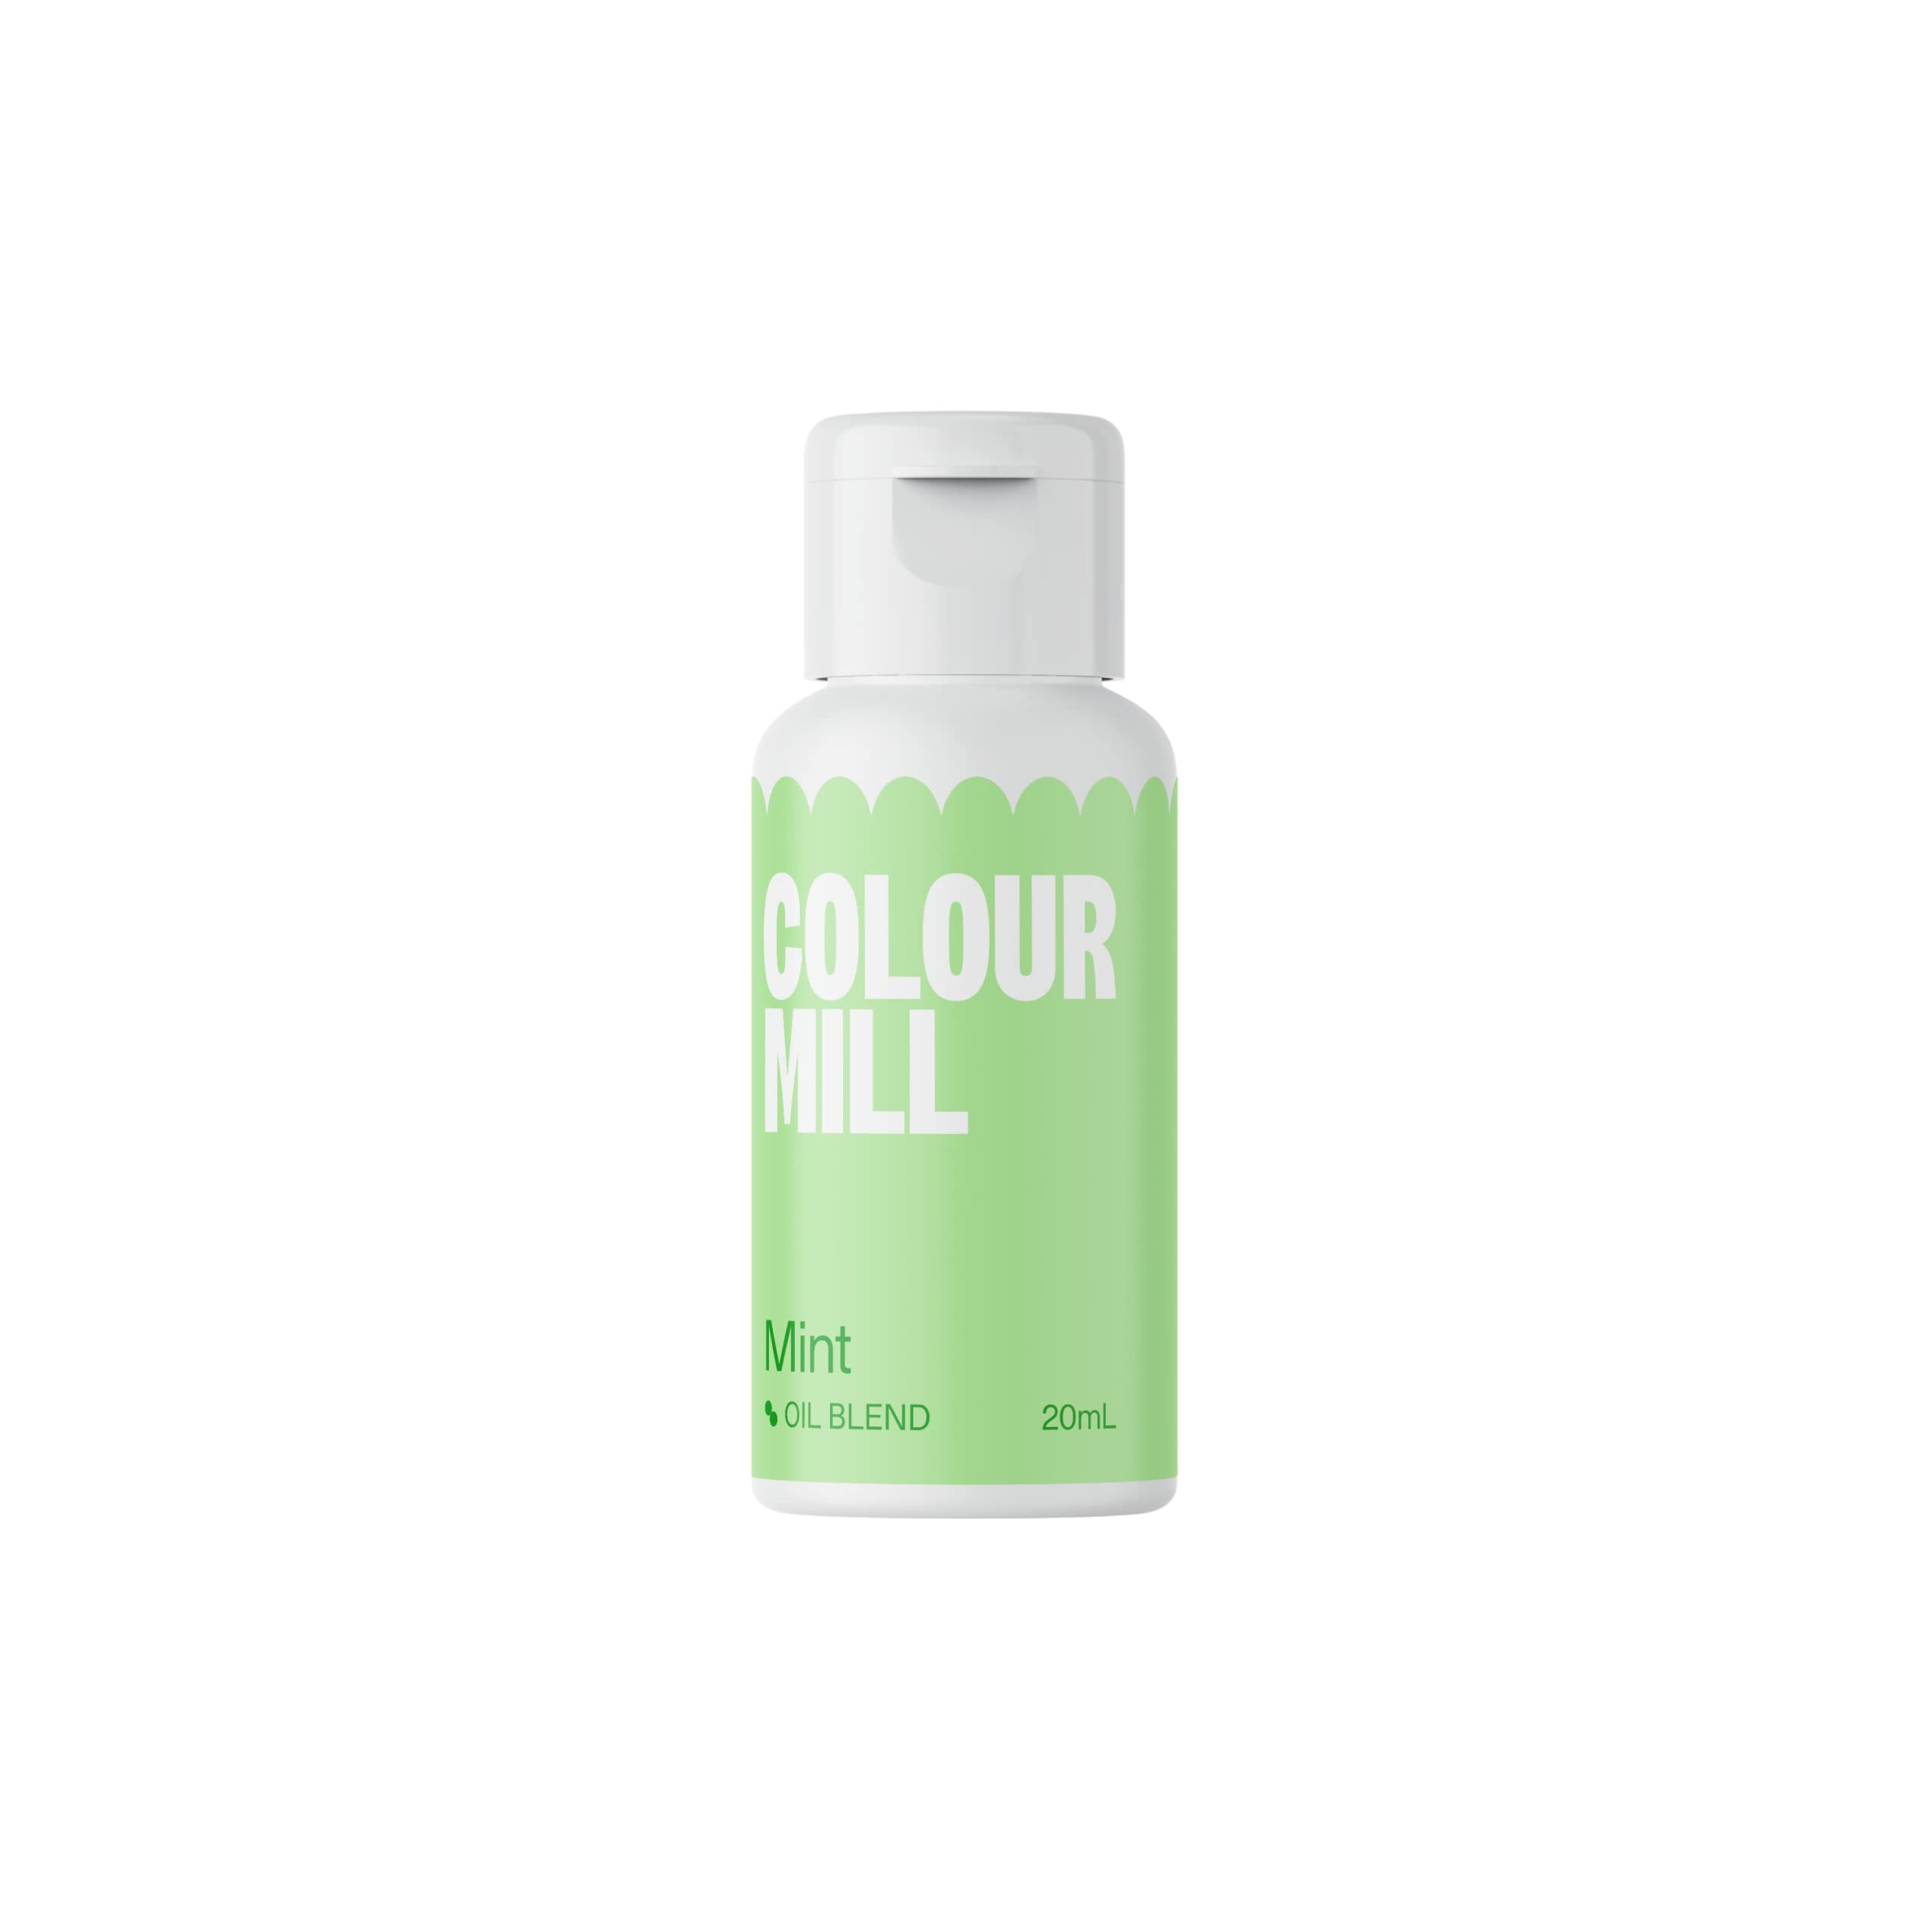
Item Name: Colour Mill Oil-Based Food Coloring, 20 Milliliters Mint
Bullet Point 1: Color dyed and dispersed with these oils, allowing you to achieve color rich & vibrant
Bullet Point 2: Best in buttercream, Swiss meringue, chocolate, cake batter, ganache and fondant
Bullet Point 3: Allergen free
Bullet Point 4: Vegan
Bullet Point 5: Meets food safety standards of Australian and New Zealand Food Authority
Product Description: Colour Mill Oil-Based Food Coloring Color dyed and dispersed with these oils, allowing you to achieve color rich & vibrant Best in buttercream, Swiss meringue, chocolate, cake batter, ganache and fondant Allergen free Vegan Meets food safety standards of Australian and New Zealand Food Authority Shake well before use. Take it easy, colors will develop over time. Store in a cool dry place away from sunlight. Contains glycerol, colors and lecithin. Blended & bottled in Australia from local & imported ingredients.
Value: 0.68
Unit: Fl Oz

Price: 9.99